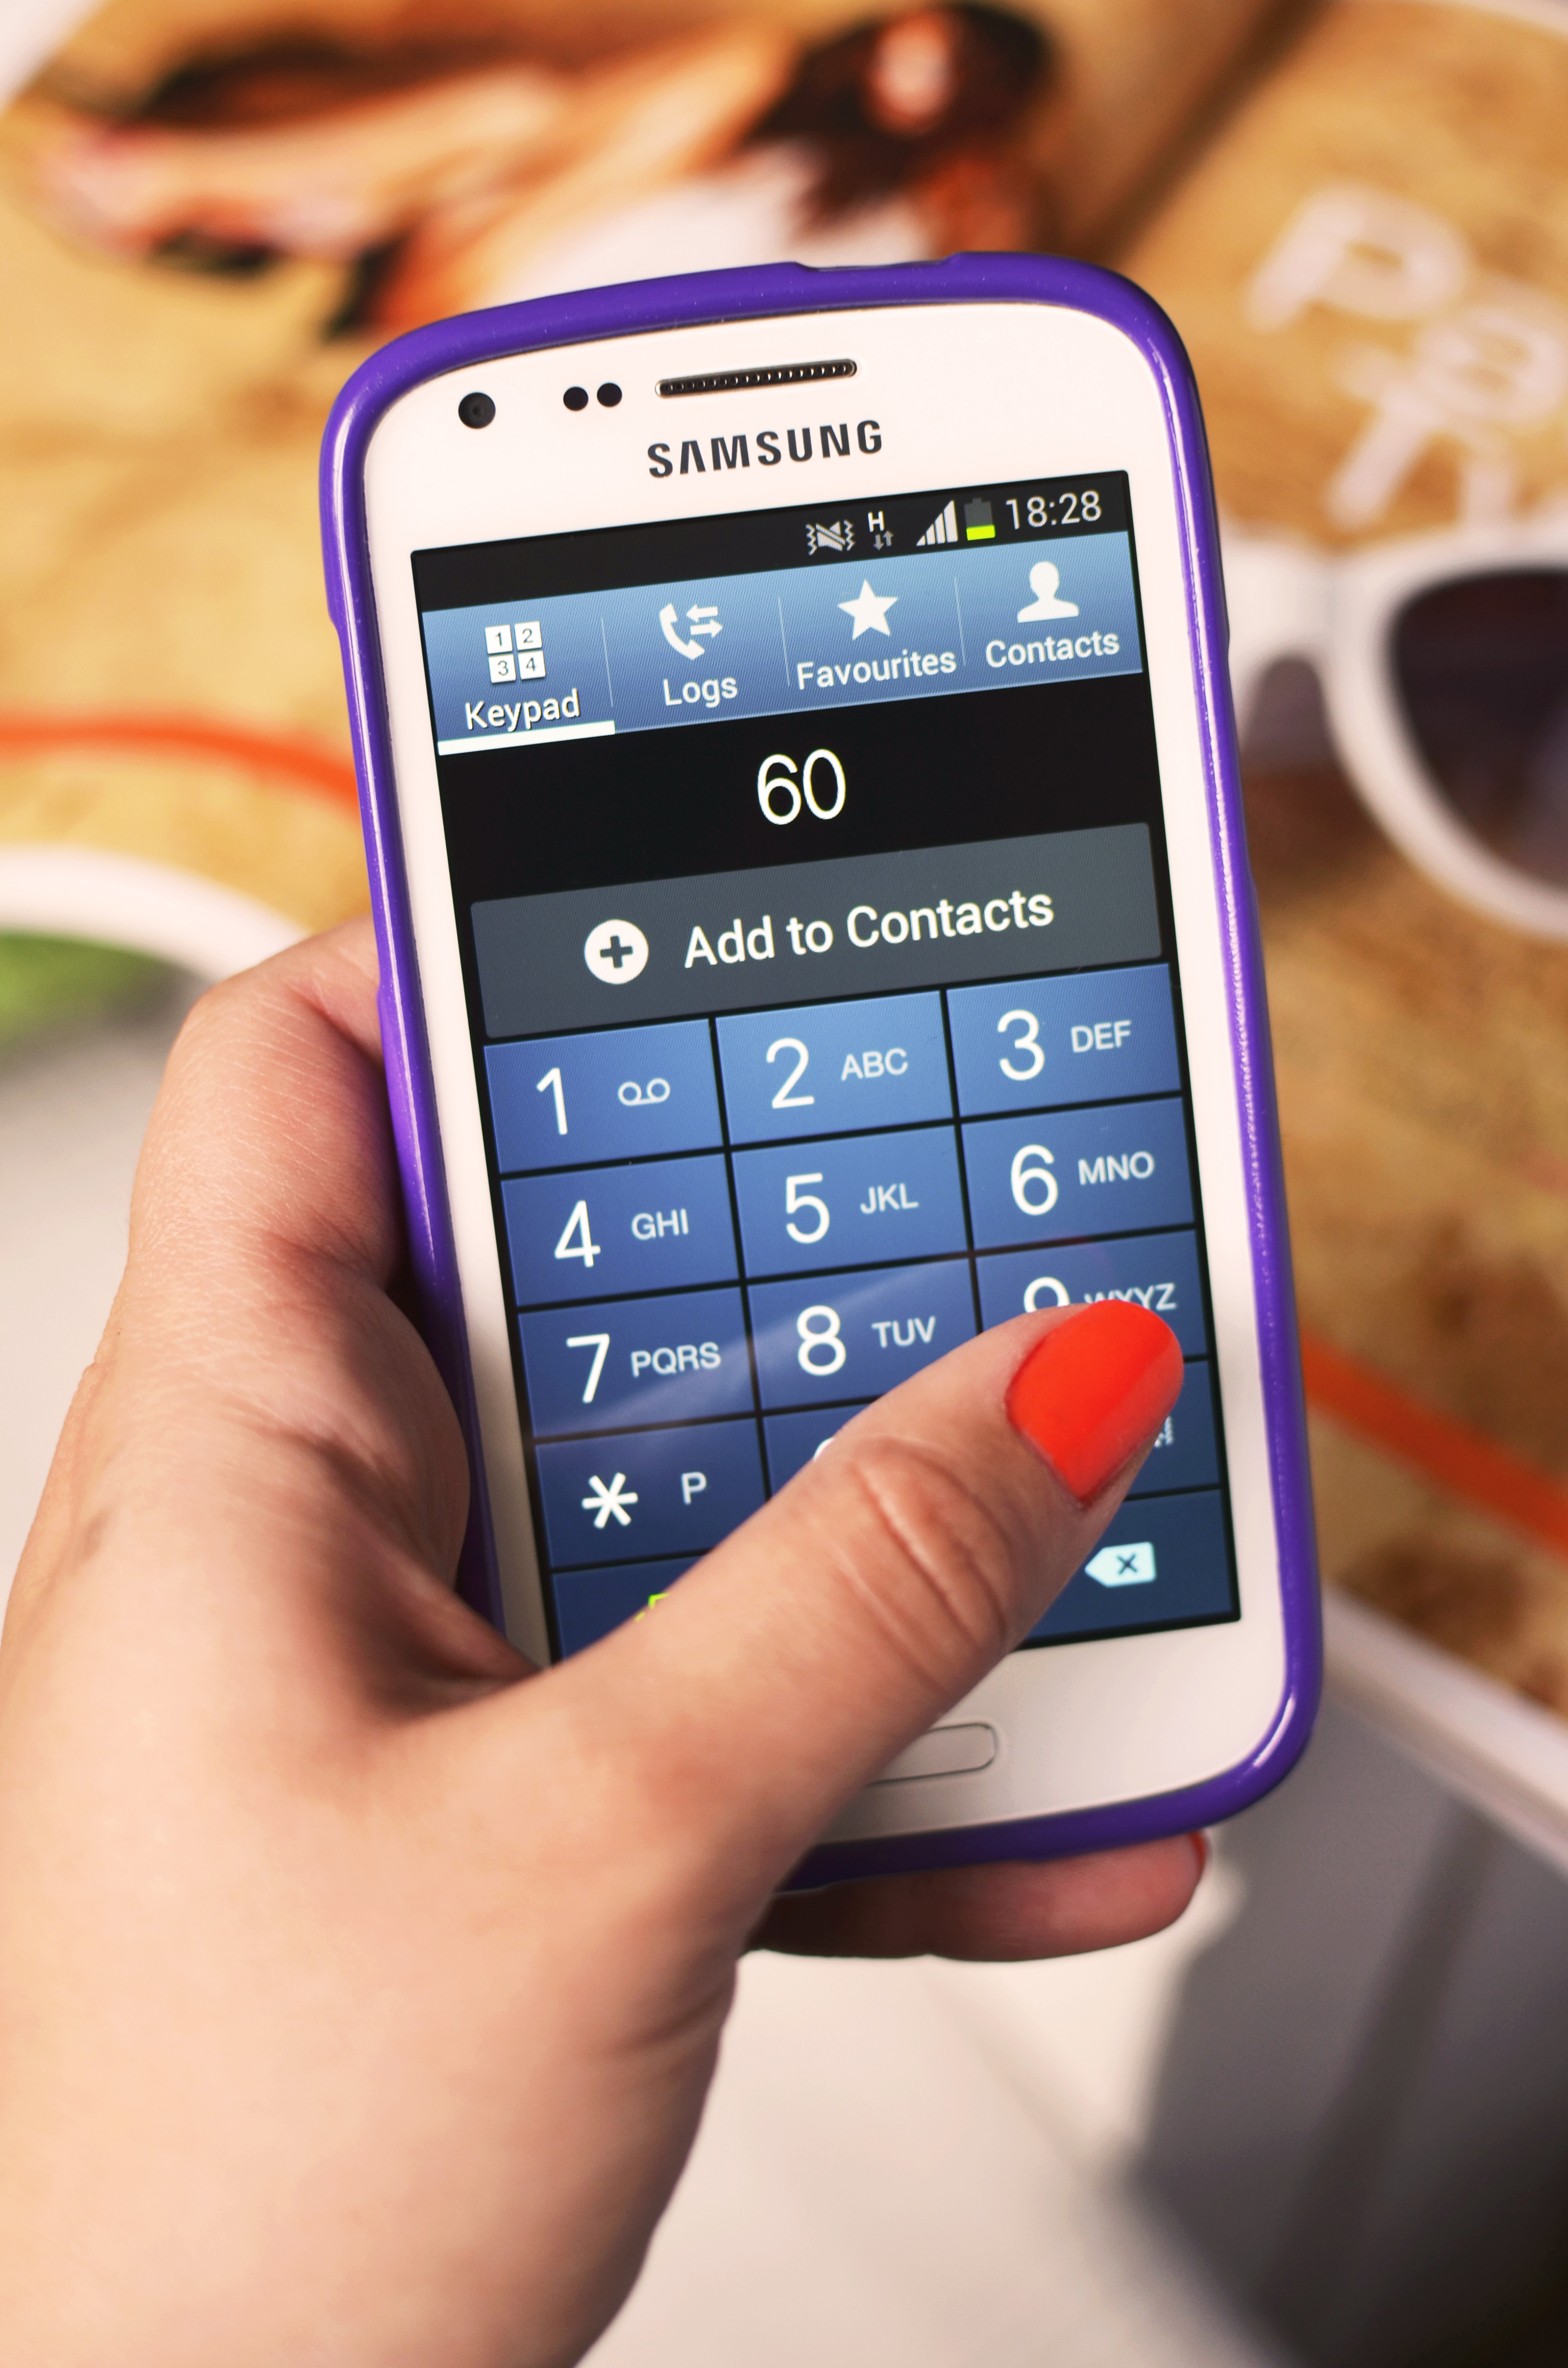
smartphone, hand, technology, social, touch, telephone, gadget, mobile phone, brand, cash, samsung, calling, touchscreen, contact, android, support, app, portable communications device, communication device, feature phone, dialer